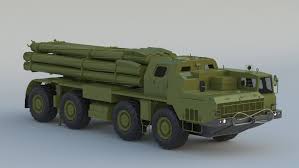
Label: BM-30